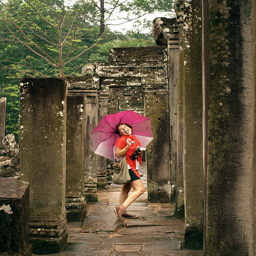
A woman makes a fancy pose while holding her umbrella.
A woman standing in a funny pose with an umbrella.
a girl in ruins with an umberella and laughing.
A woman strikes a pose while holding an umbrella in ancient ruins.
a woman covering with herself with an umbrella